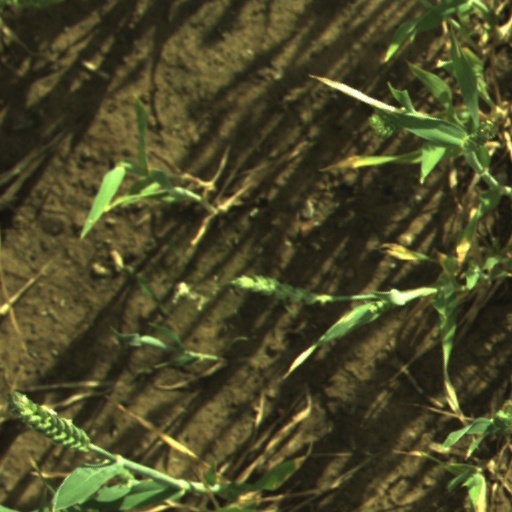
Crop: wheat